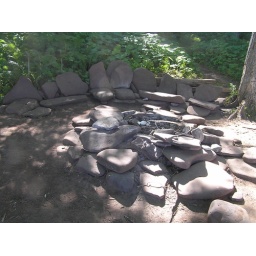
A couch someone made out of rocks on a campsite near Lake Superior